Leap Motion

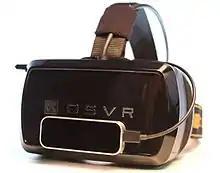
A Leap Motion controller attached to the front of an OSVR virtual reality development headset.

In December 2013, Founders Fund and SOSV announced the LEAP.AXLR8R, a business accelerator for startups making innovative use of the Leap Motion controller. Projects emerging from the accelerator included Diplopia (now Vivid Vision), a tech startup using the Leap Motion Controller and Oculus Rift for lazy eye sufferers, and MotionSavvy, which is developing a Leap Motion-equipped tablet case that can interpret American Sign Language.